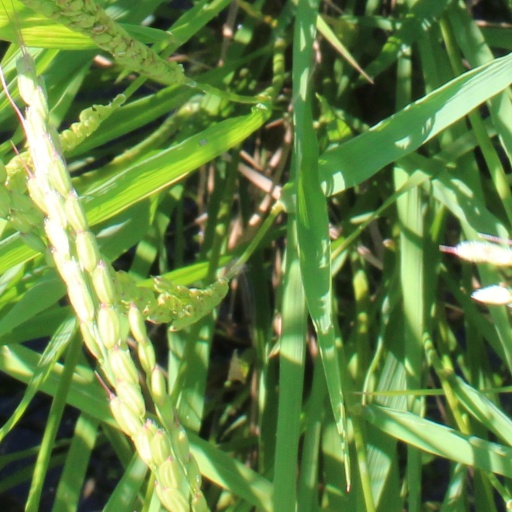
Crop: rice